Structure of the Egyptian Army

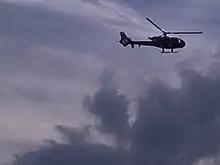
Republican Guard helicopter during the Egyptian Revolution of 2011

The Armed Forces Medical Service Department supervises over 40 military hospitals; there are also 3 Hospital Ships, 4 Hospital Barges reported.